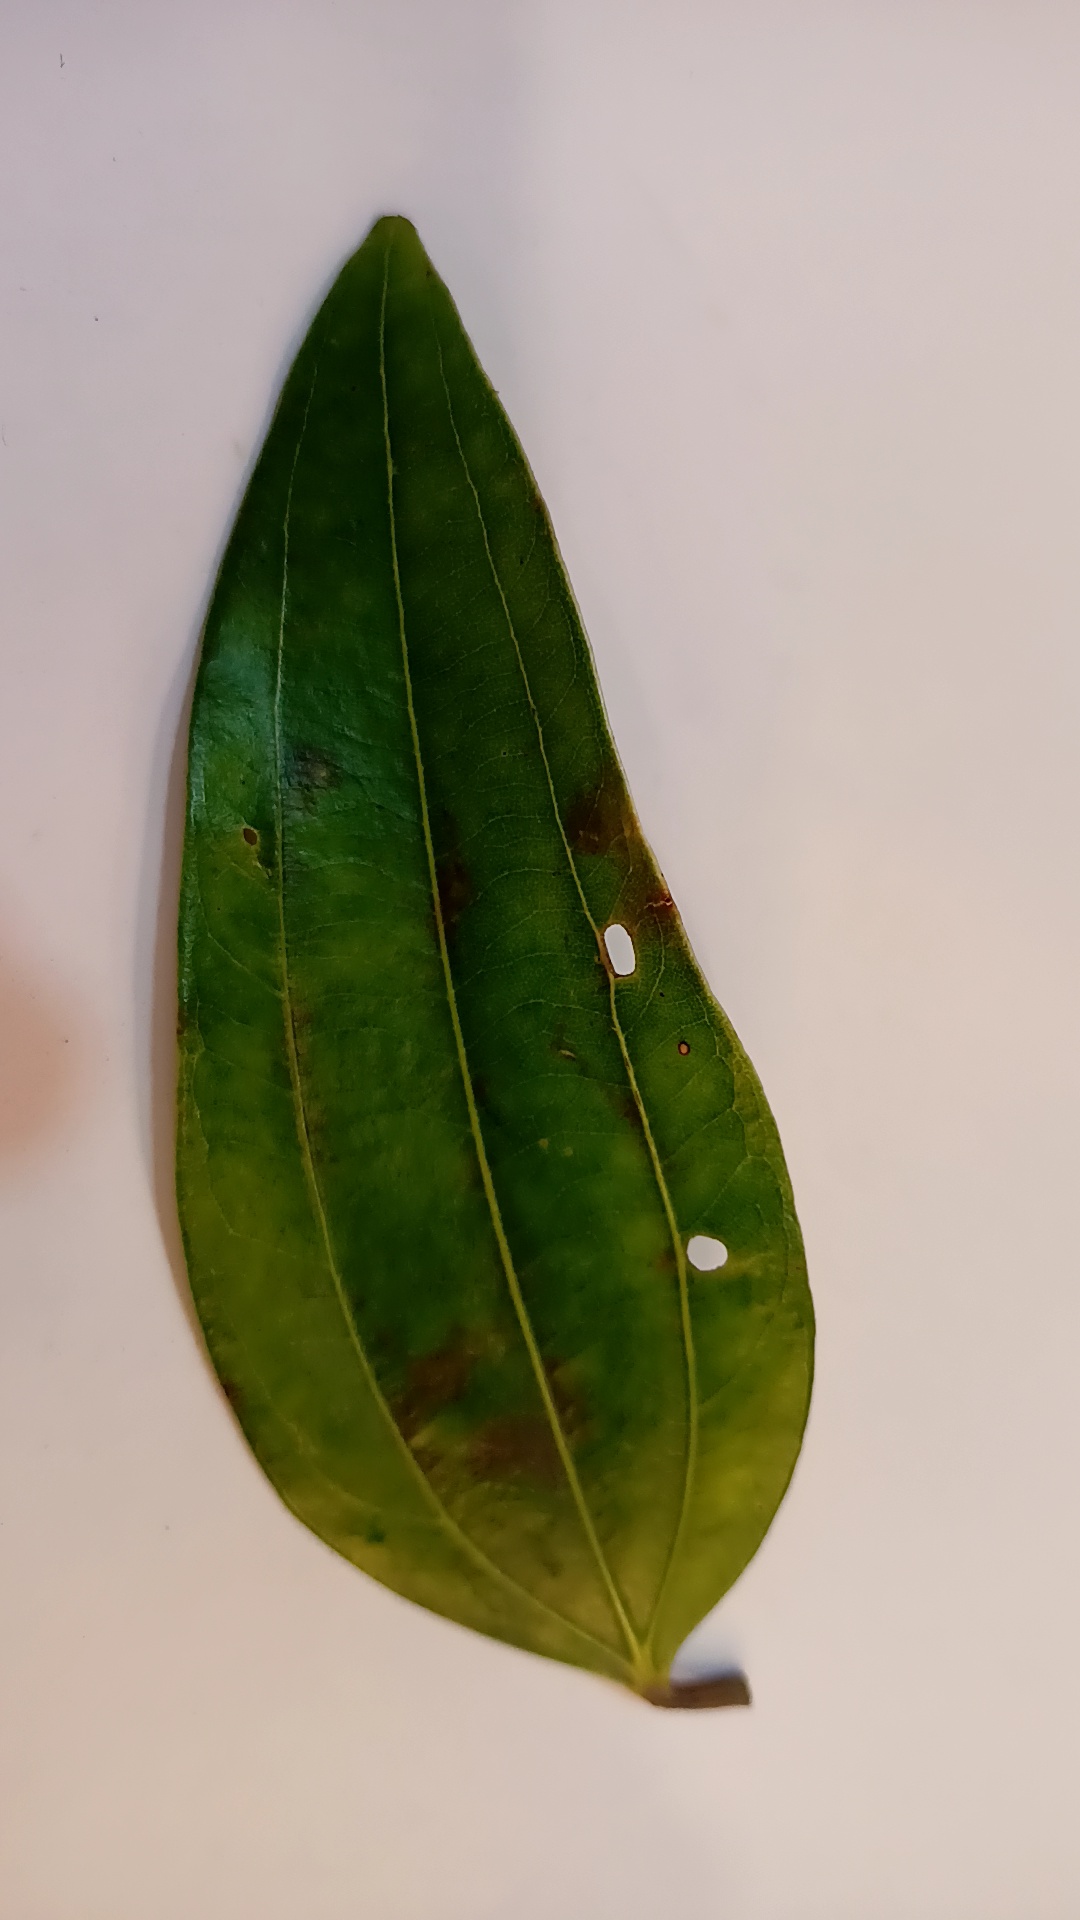
Label: Disease